Answer in natural language. Which object is closer to the camera taking this photo, dark cave wall decor photo or Doorway? Choose between the following options: dark cave wall decor photo or Doorway
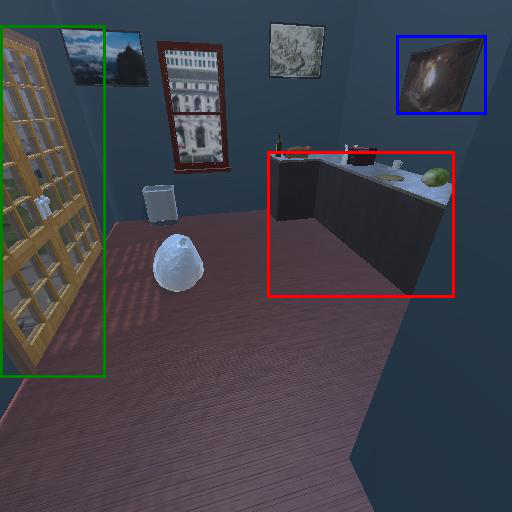
<answer>Doorway</answer>